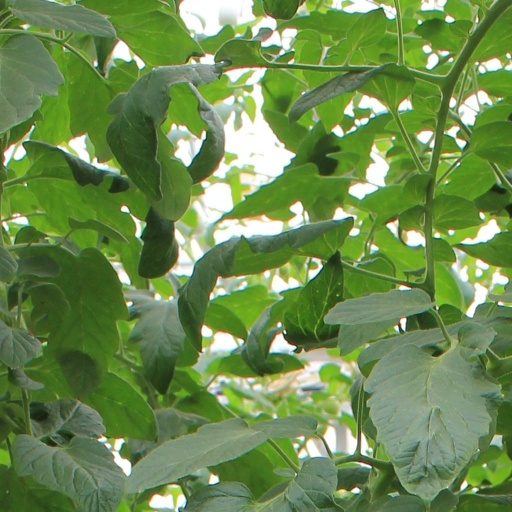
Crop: tomato